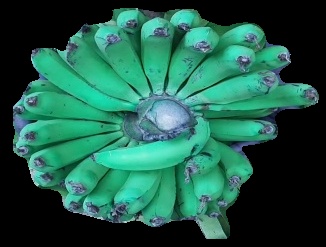
Variety: pachbale
Grade: grade2